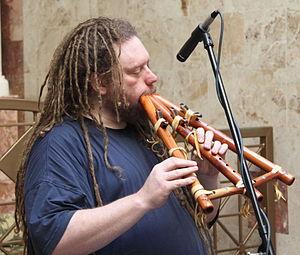
Jaron Zepel Lanier est un compositeur, essayiste et chercheur en informatique américain né le 3 mai 1960 à New York. Considéré comme l'un des pionniers de la réalité virtuelle, Lanier est également connu pour ses analyses de l'utilisation d'internet, sa critique virulente du concept de La Sagesse des foules, et sa critique des réseaux sociaux tels que Twitter ou Facebook.